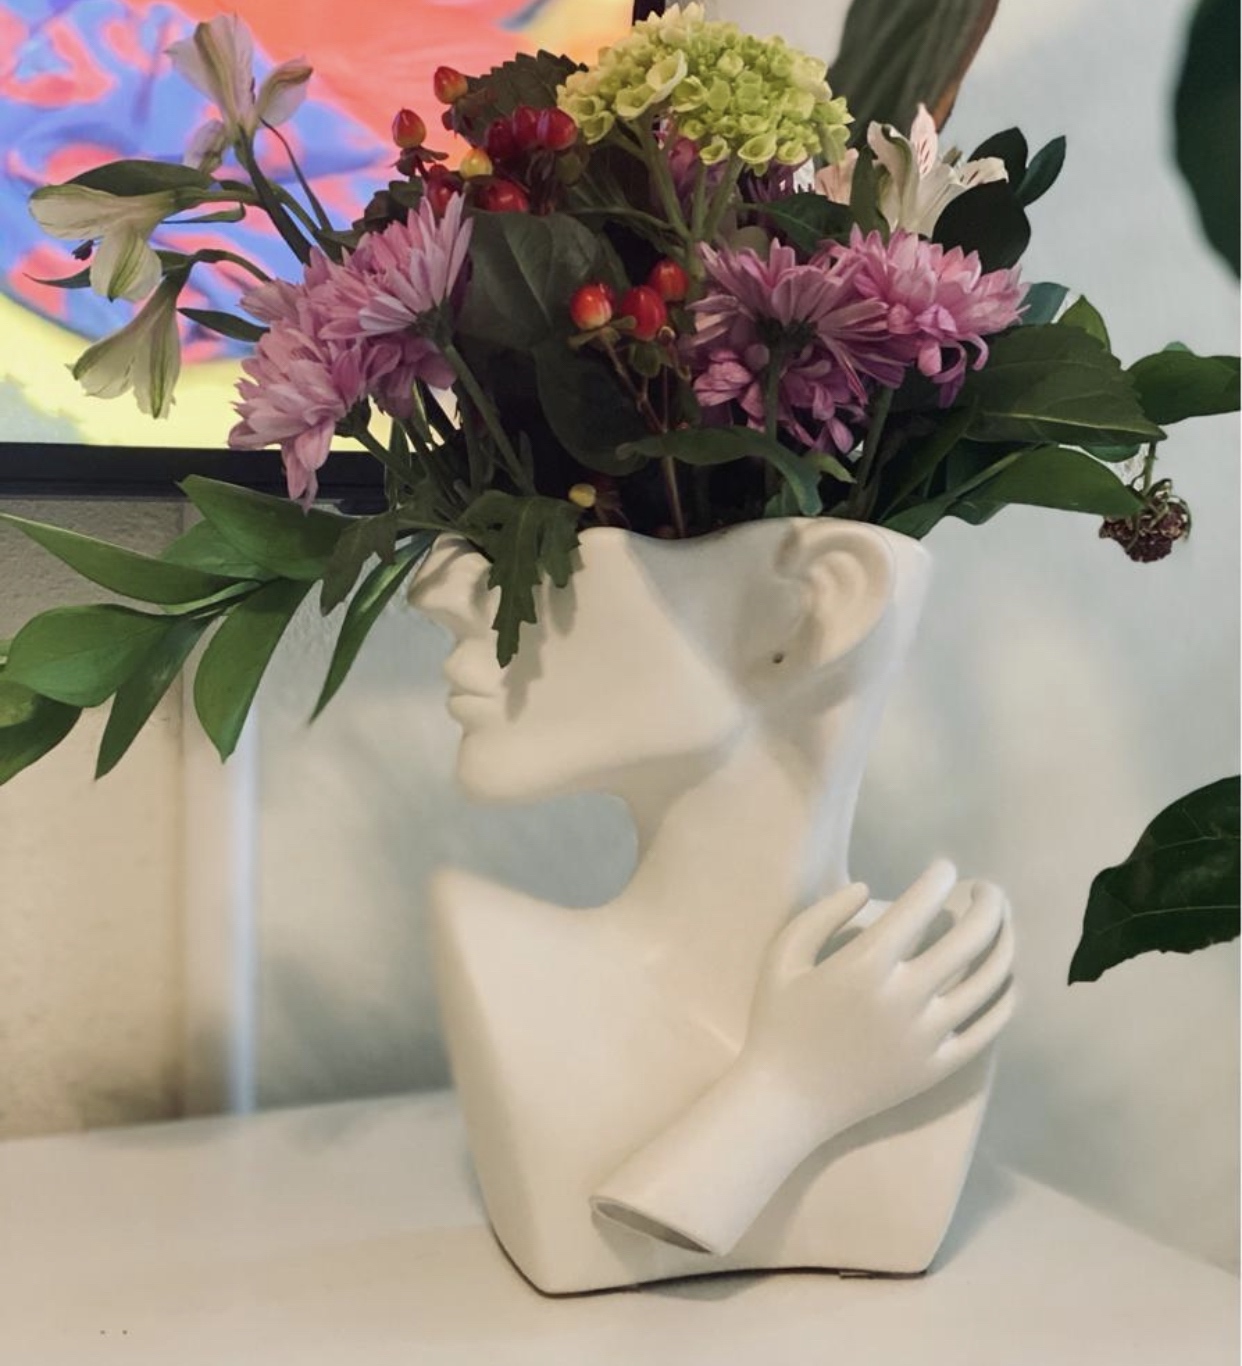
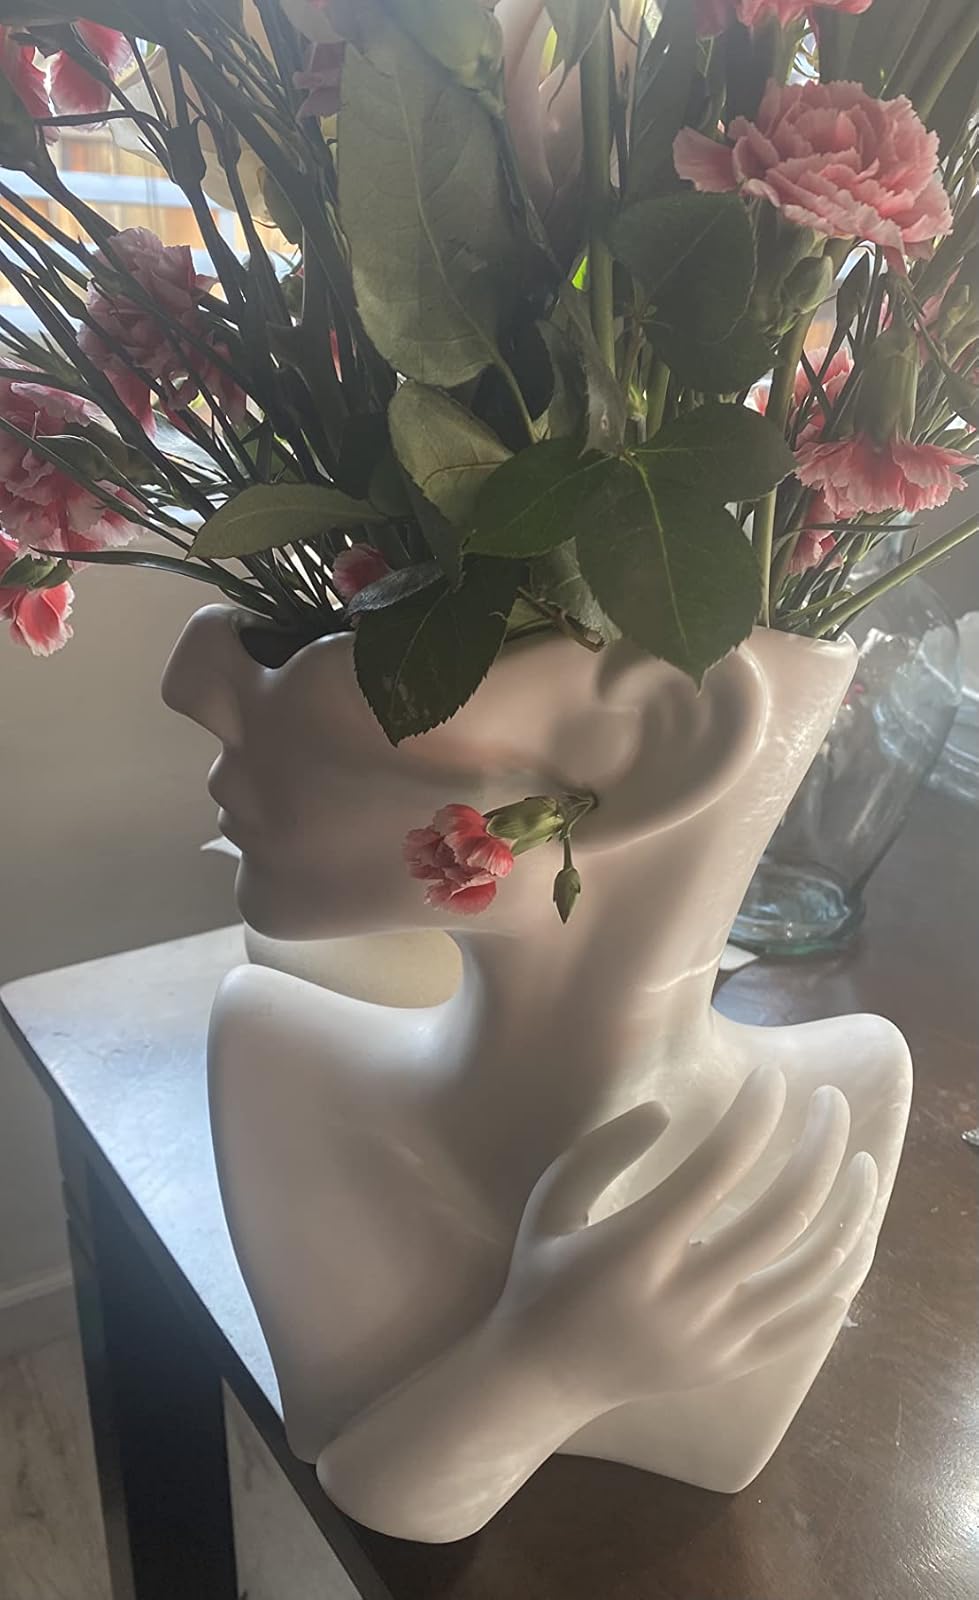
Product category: vase
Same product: yes